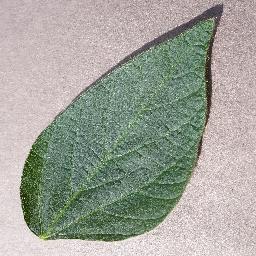
Label: Soybean___healthy